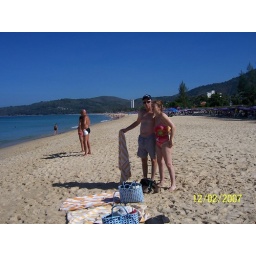
Notice the beach bags supplied by the hotel. Andaman Seaview Phuket along with 2 clean towels every day.